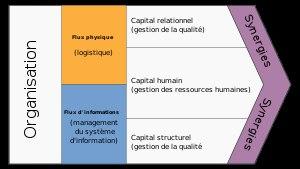
Une organisation est en sciences sociales un groupe social formé d'individus en interaction, ayant un but collectif, mais dont les préférences, les informations, les intérêts et les connaissances peuvent diverger : une entreprise, une administration publique, un syndicat, un parti politique, une association, etc.
La méthode générale d'apprentissage cognitif s'est peu à peu dégagée des travaux de pédagogues qui remettaient en cause les méthodes d'enseignement traditionnelles, prônaient la participation active et l'implication des participants, ainsi que des approches pédagogiques de psychosociologues comme Abraham Maslow, Carl Rogers ou Harold J. Leavitt.